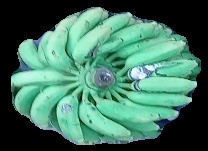
Variety: elakki-bale
Grade: grade1